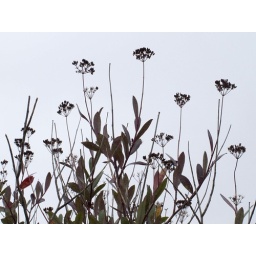
flowers at the Santa Maria de Montserrat a Benedictine abbey in Montserrat mountain Catalonia Spain